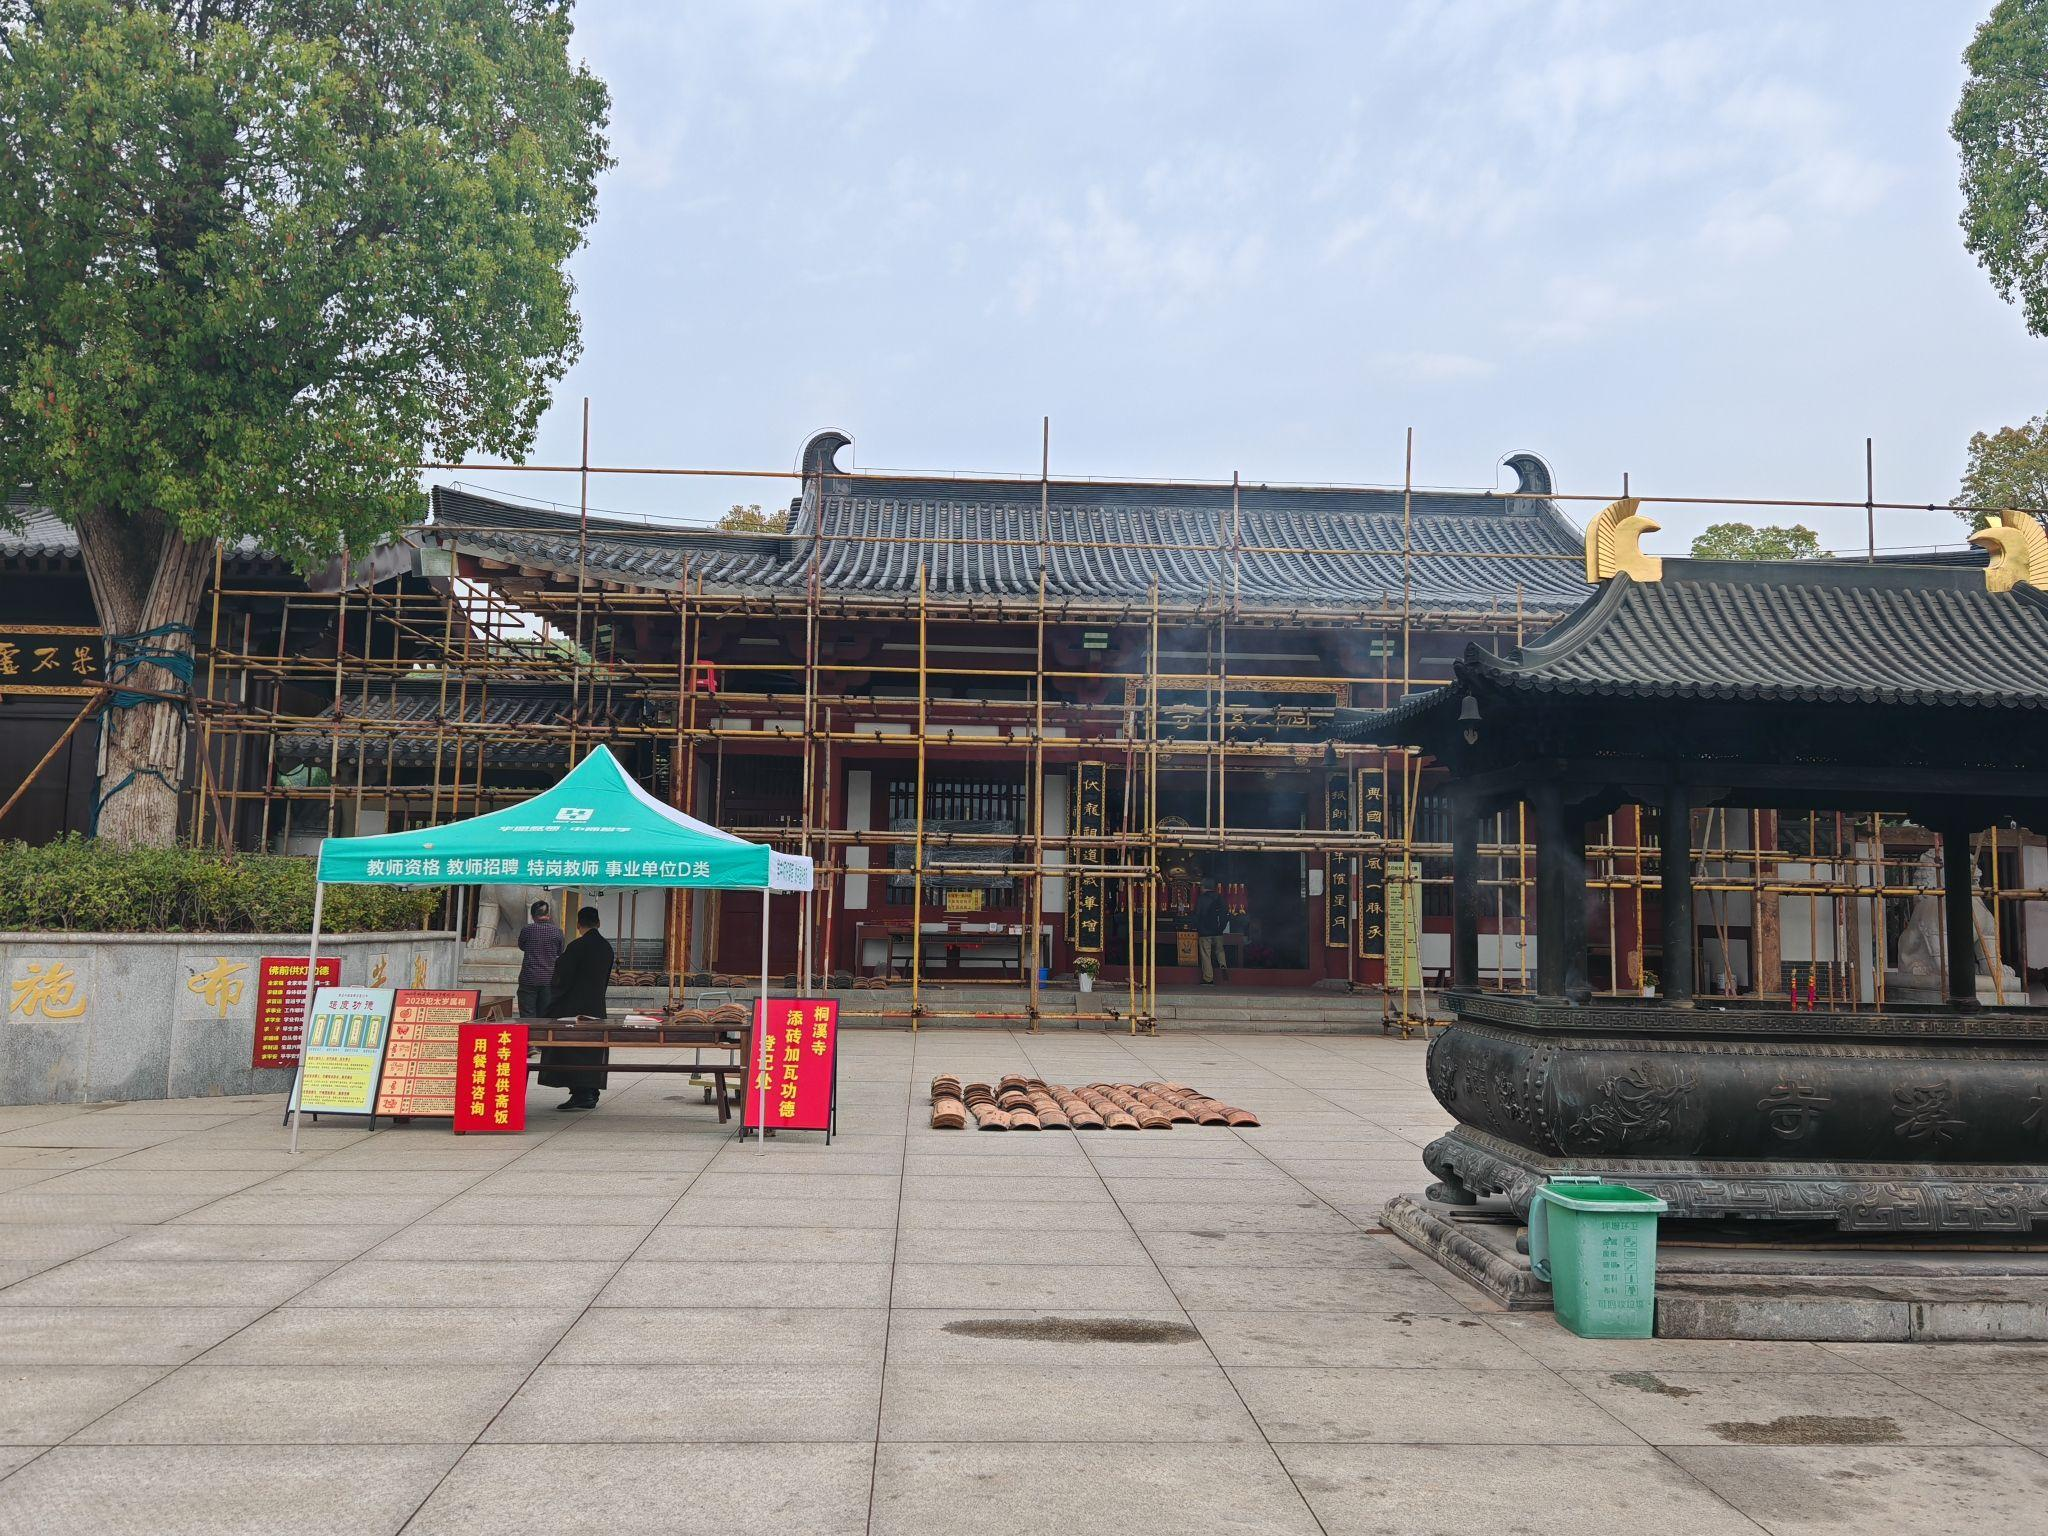
地标名称：桐溪寺
所在城市：长沙市·岳麓区